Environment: real
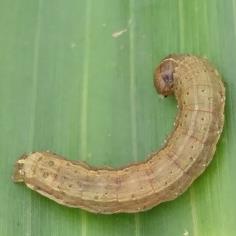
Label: fall_armyworm